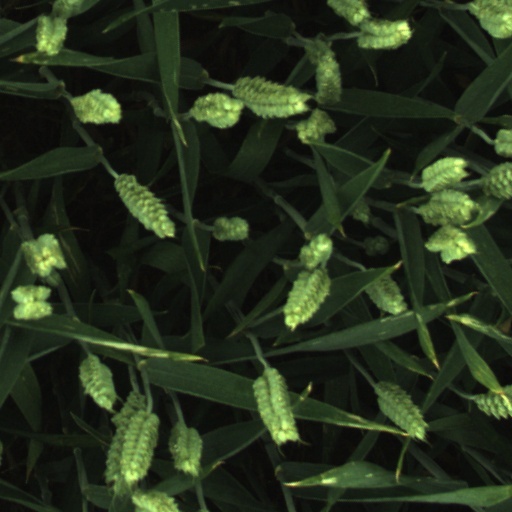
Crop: wheat